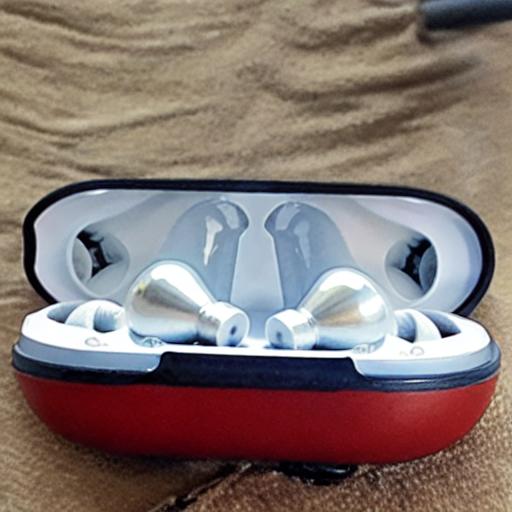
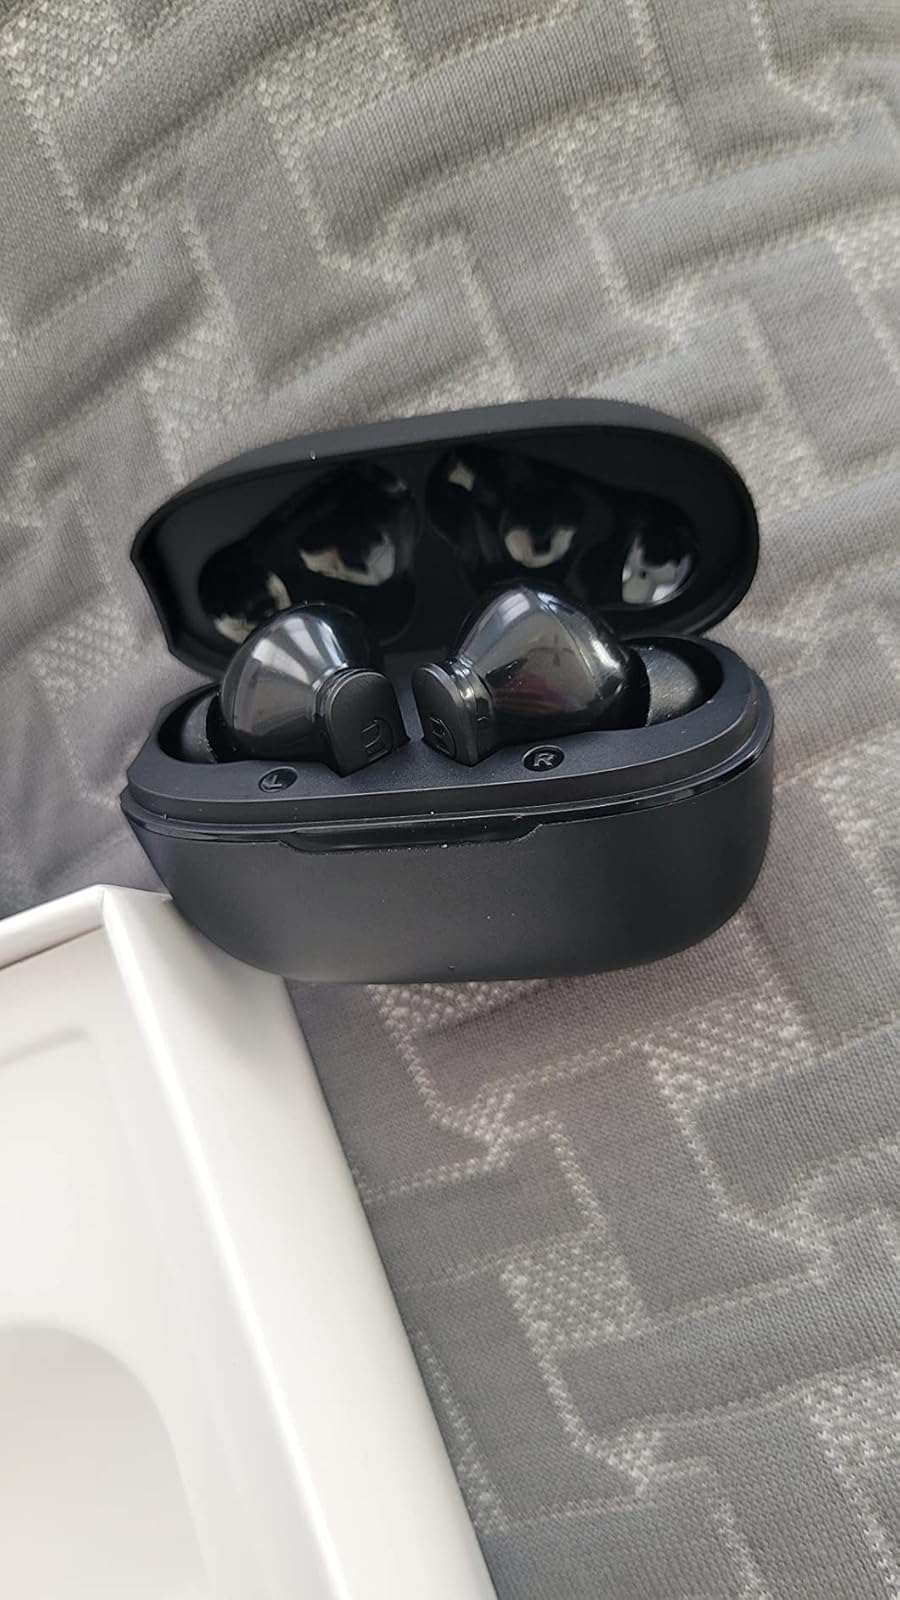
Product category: earbuds
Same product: no